2013 Malaysian Grand Prix

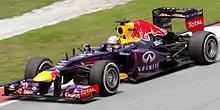
Sebastian Vettel took his second pole position of the season and the 38th of his career.

Saturday afternoon's qualifying session was divided into three parts. The first session lasted 18 minutes, eliminating cars which finished the session 17th or below. The 107% rule was in effect, requiring drivers to reach a time within 107 per cent of the fastest lap to qualify. The second session lasted 15 minutes, eliminating cars that finished 11th to 16th. The final, ten-minute session determined pole position to tenth place. Drivers who progressed to the final session were not allowed to change tyres for the race's start, and used the tyres with which they set their fastest lap times. A sudden downpour five minutes before the end of the second session wet the track from turns five to six, prompting the drivers to switch to intermediate-compound tyres during the session. Vettel used a single set of medium-compound tyres in the first and second sessions to prevent tyre overuse. He also used intermediate-compound tyres in the final minutes of the third session to take his second pole position of the season and the 38th of his career with a one-minute, 49.674-second lap. Massa started second for the first time since the 2010 Bahrain Grand Prix. and was faster than his teammate, Alonso (in third), for the fourth race in a row. Hamilton used an older set of intermediate tyres in Mercedes' strategy to remain on the circuit, and qualified fourth. Webber took fifth on one set of intermediate tyres; a pit-wall miscommunication at the end of the final session allowed Hamilton past and stopped Webber improving.